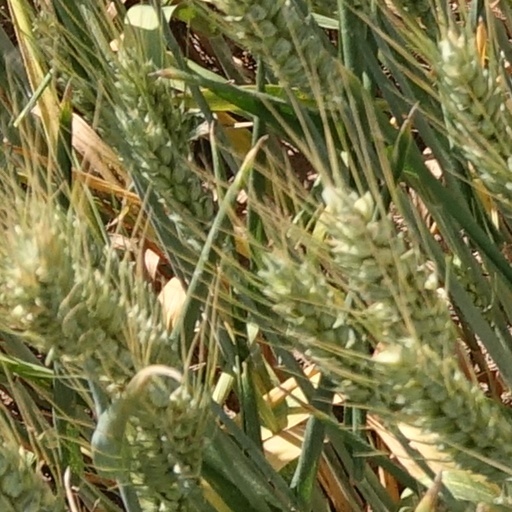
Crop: wheat